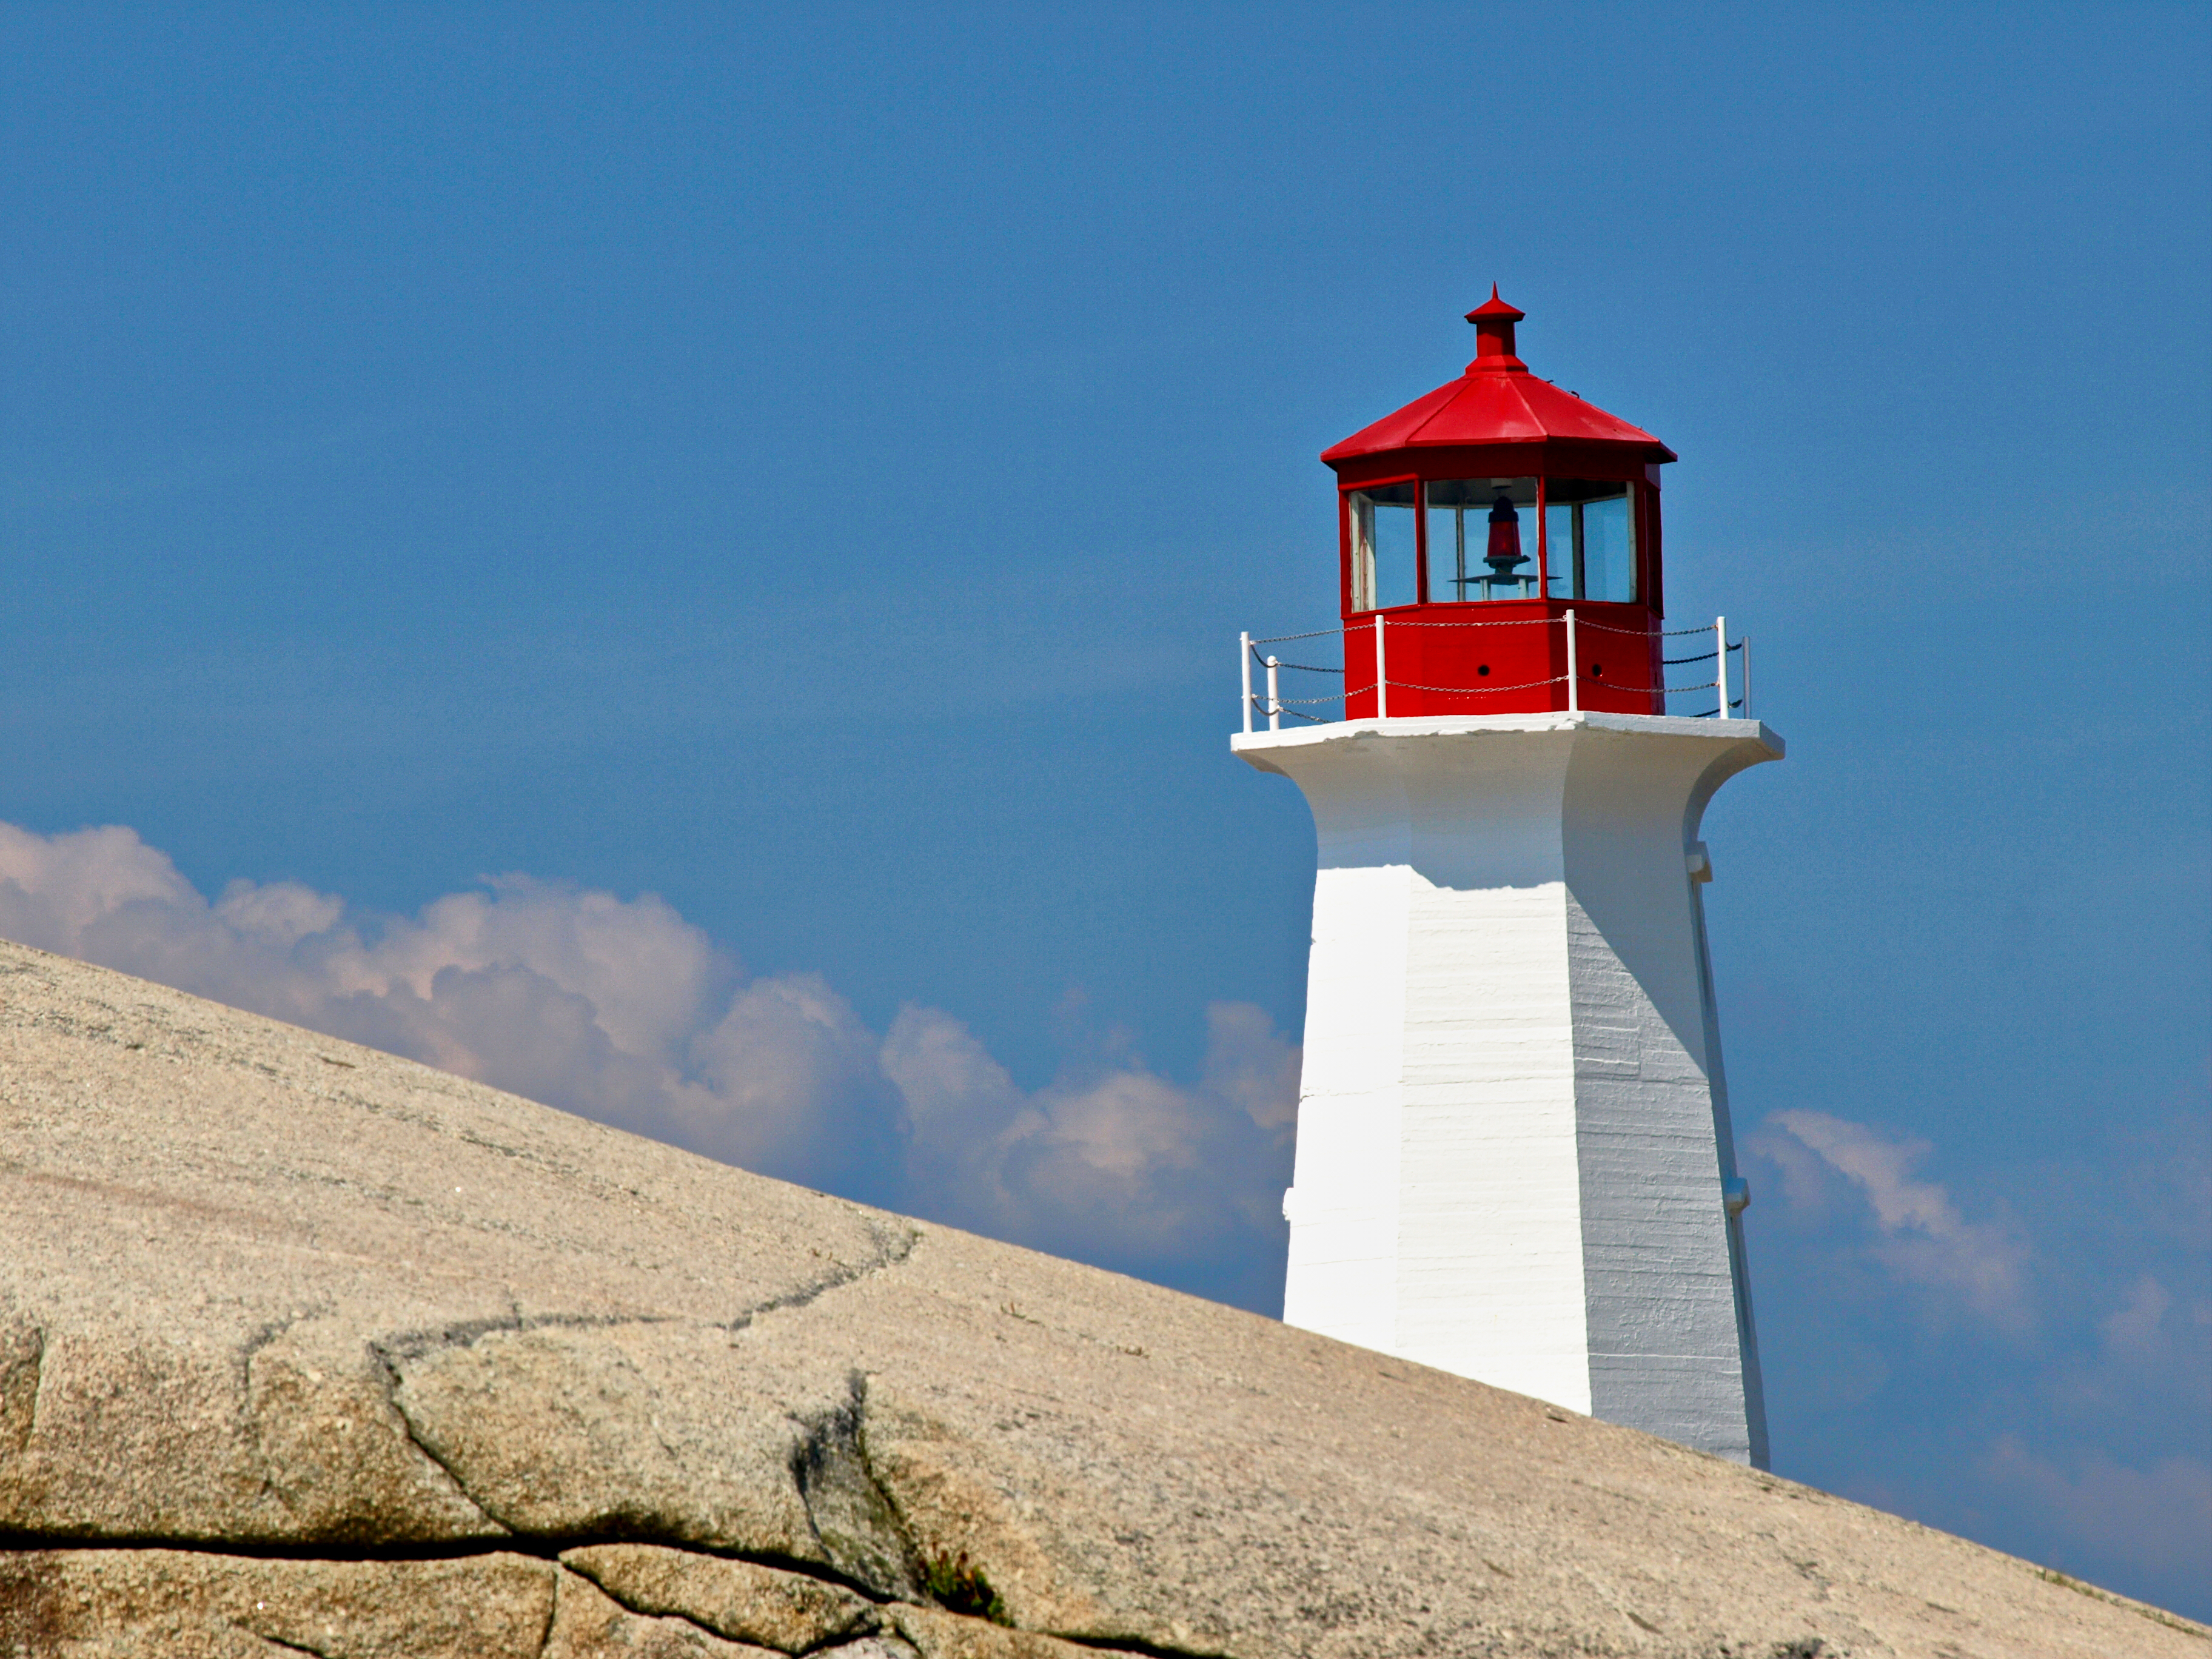
lighthouse, beacon, tower, blue, sky, sea, promontory, calm, tree, ocean, terrain, architecture, roof, observation tower, vacation, house, coast, tourism